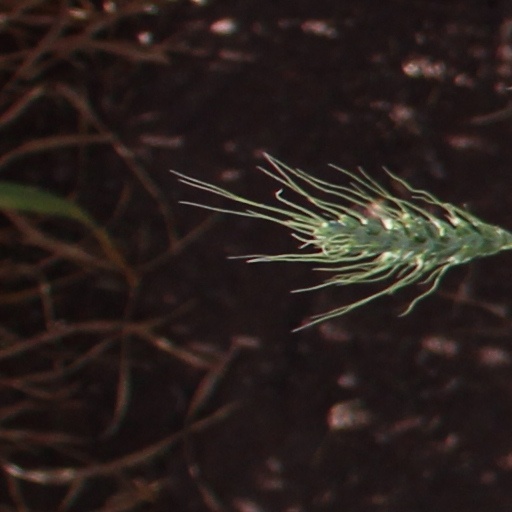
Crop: wheat